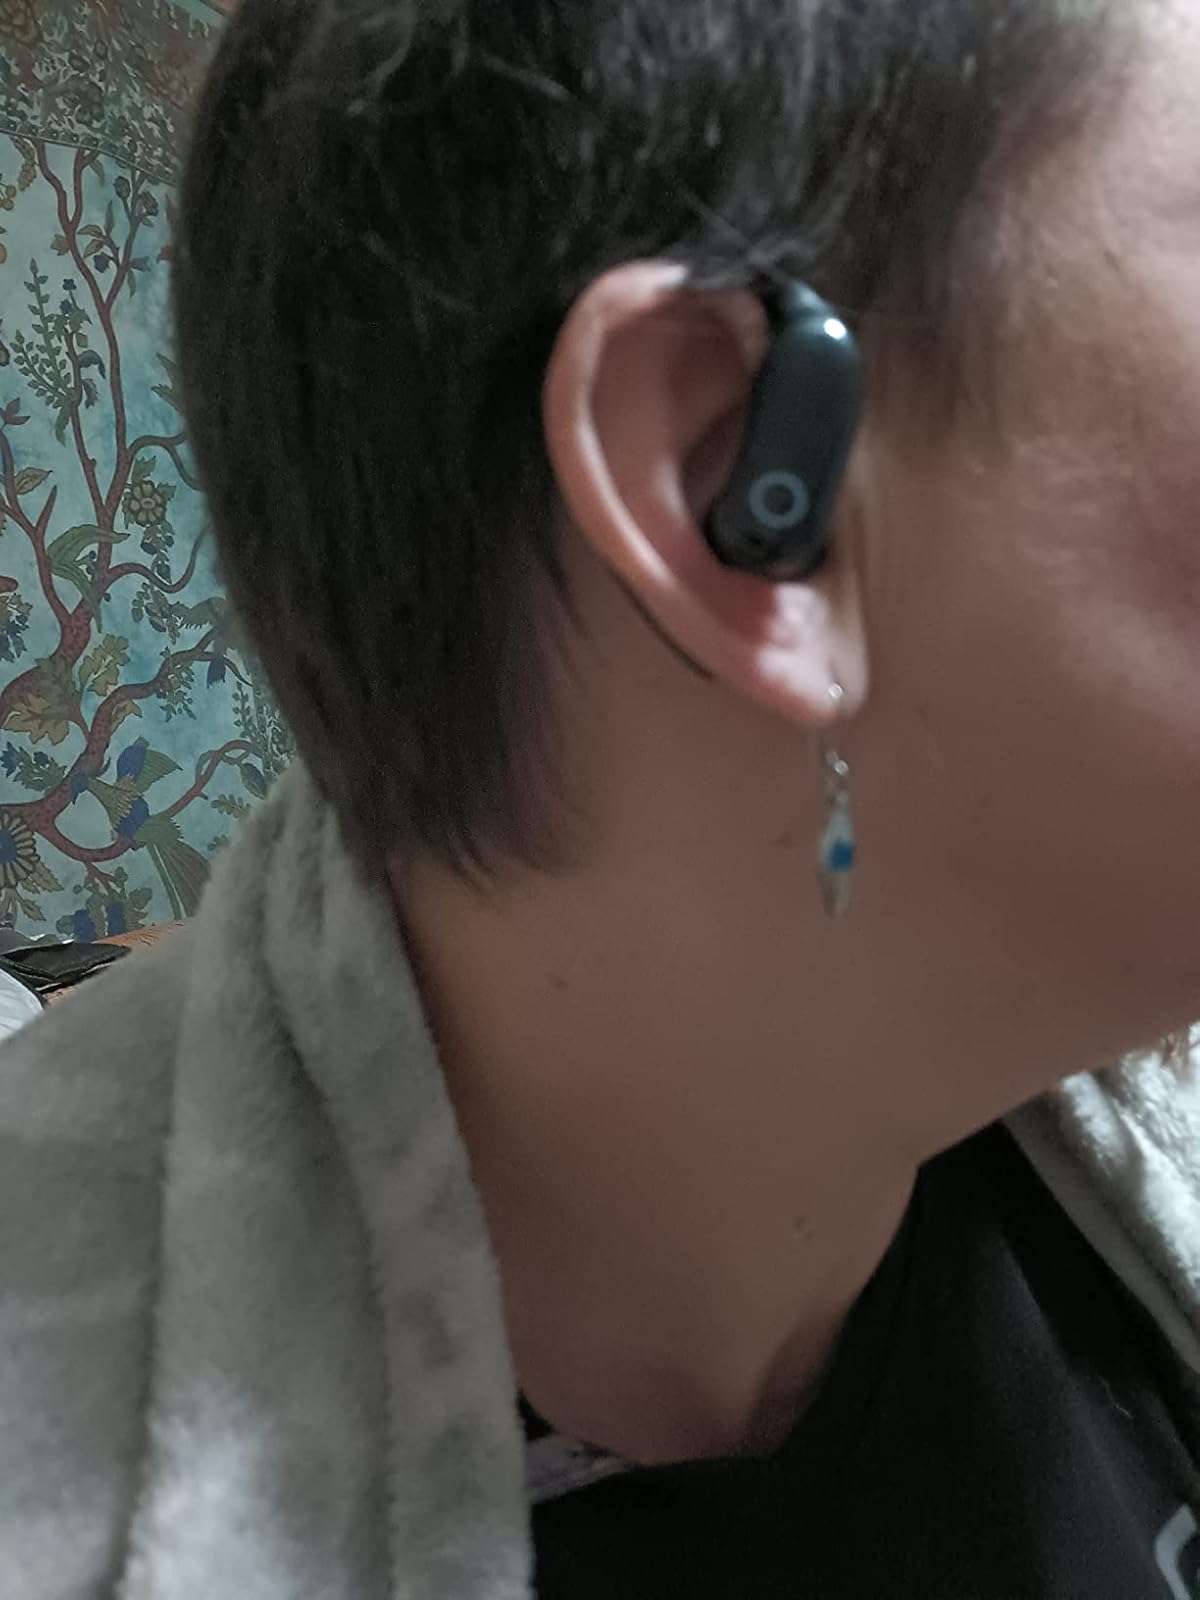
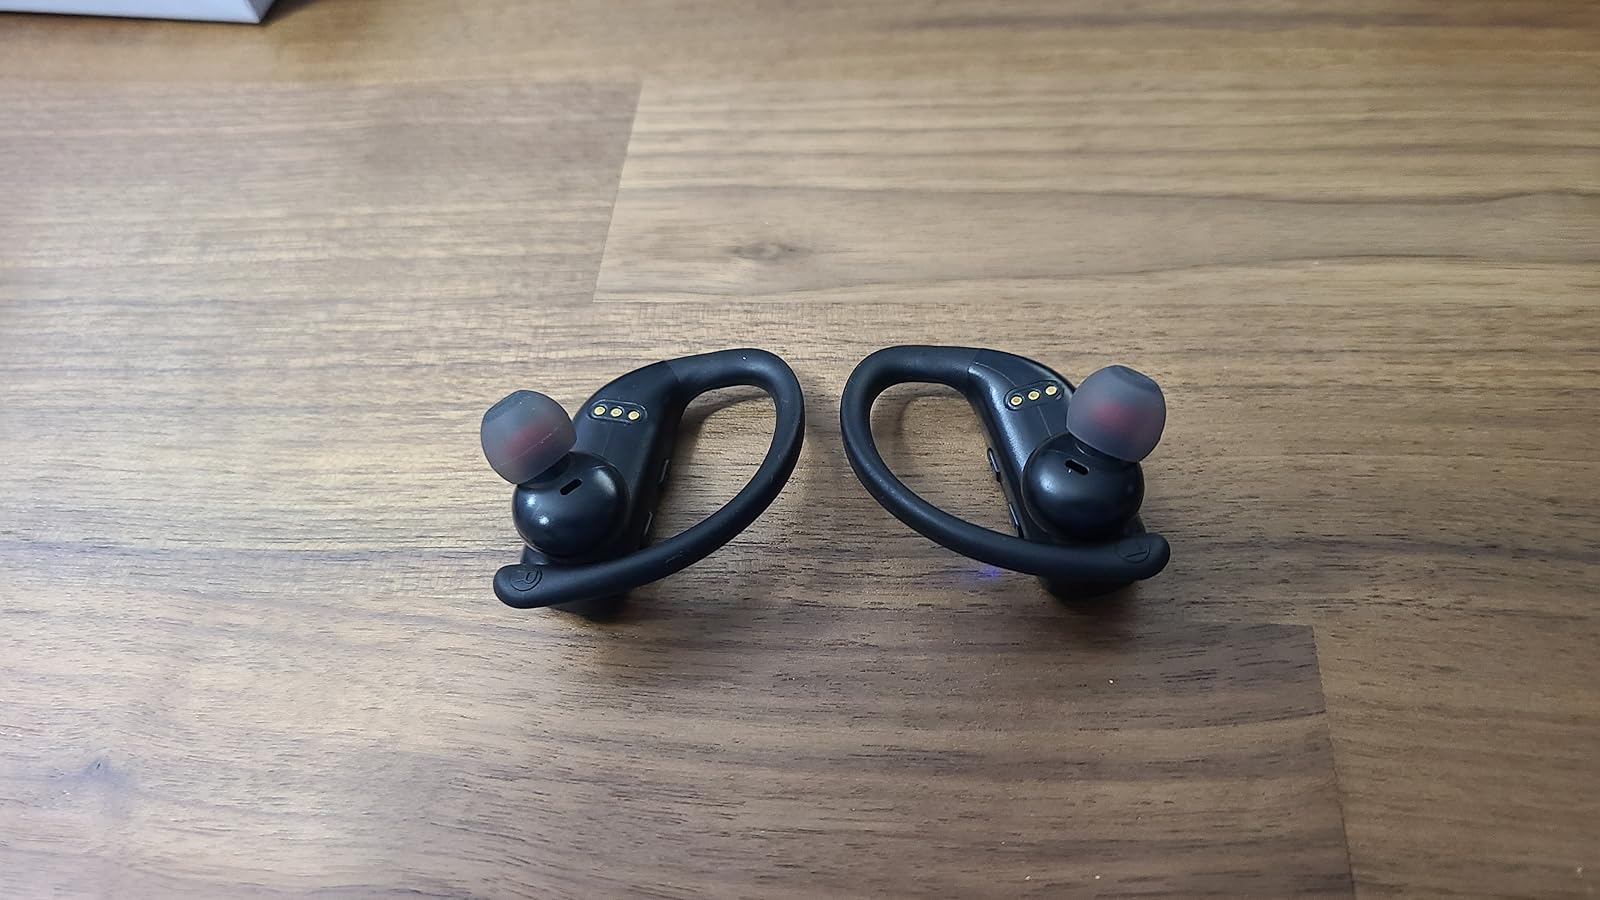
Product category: earbuds
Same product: no